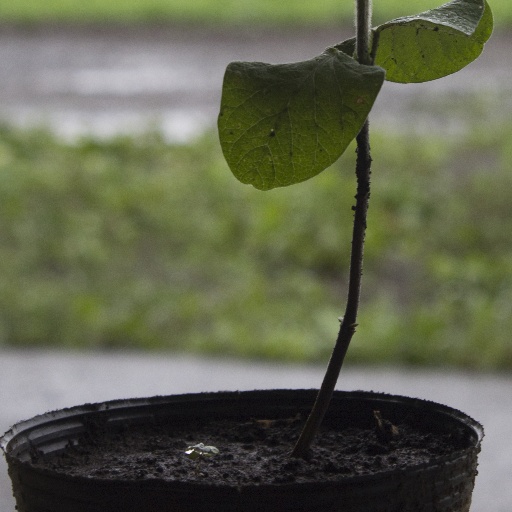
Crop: soybean